1987 Castrol 500

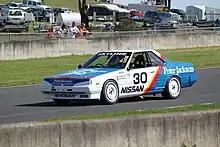
George Fury and Terry Shiel won the race driving a Nissan Skyline DR30 RS.

The race saw the Australian debut of the evolution Ford Sierra RS500. Although none of the four Sierras finished the race (two in fact did not start), the new model proved it would be the car to beat at 1987 James Hardie 1000. Andrew Miedecke in his Oxo Supercubes Sierra (an Andy Rouse kit car) attained provisional pole position in qualifying with a time of 1:49.45 before his weekend ended when co-driver Don Smith rolled the car at the end of pit straight, just prior to the end of qualifying. Dick Johnson went even better in the Dulux Dozen runoff for pole with a time of 1:47.59, almost two seconds quicker than Miedecke's time earlier in the day. This time would remain the fastest ever Group A touring car time recorded on the 3.9 km long international circuit.